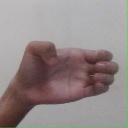
अक्षर: ख